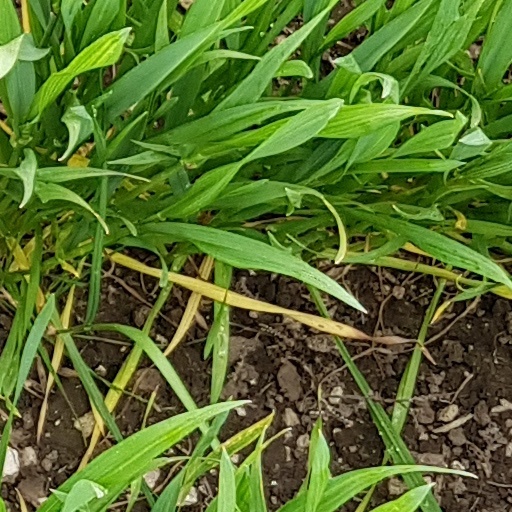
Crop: wheat